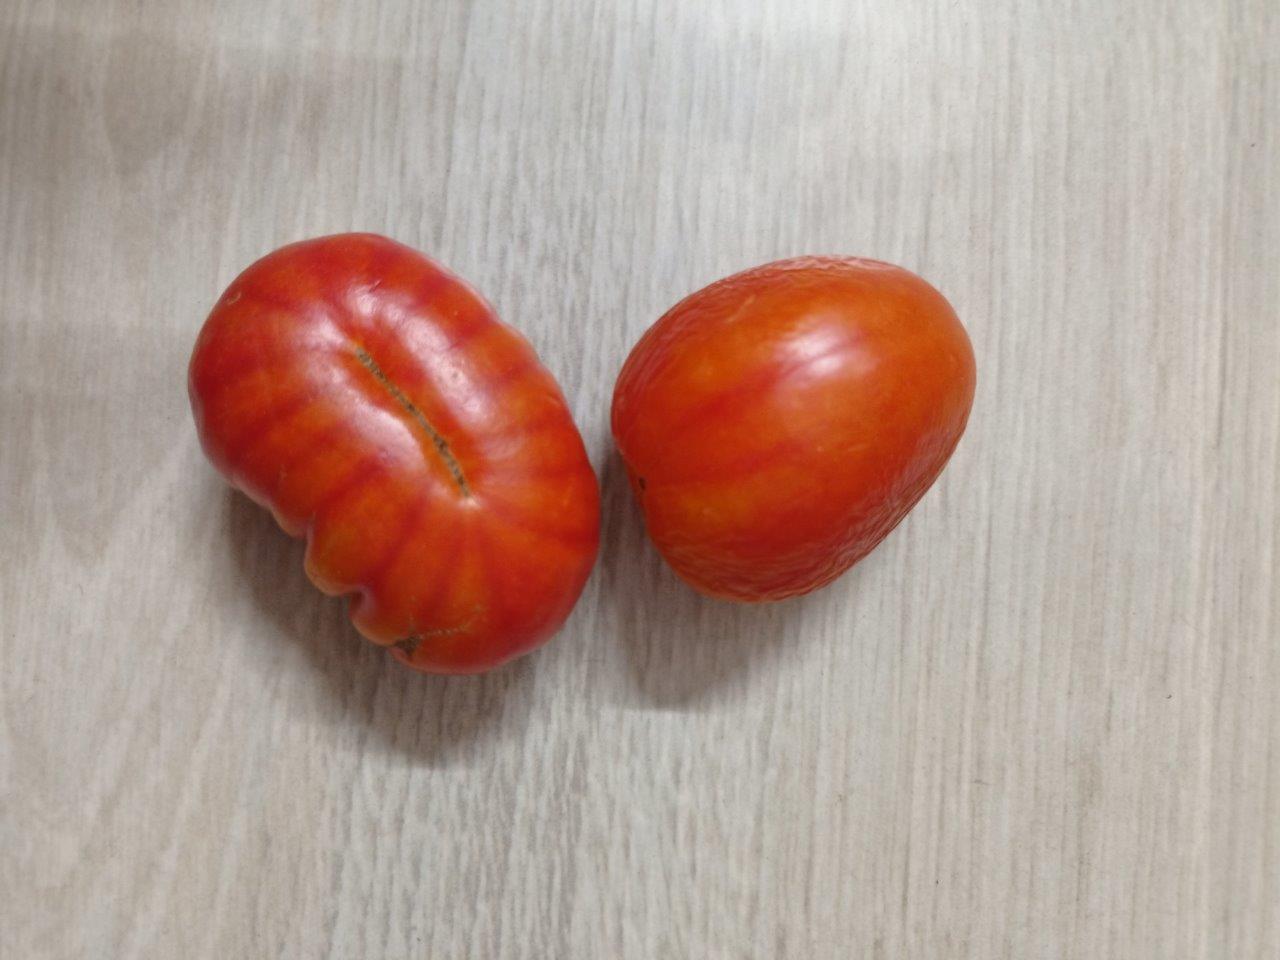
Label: Fresh